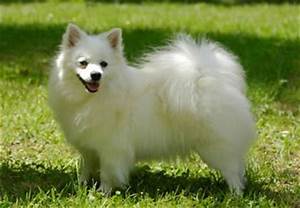
Label: dog